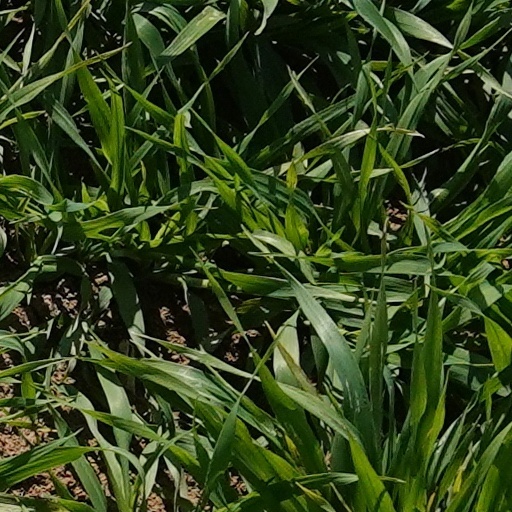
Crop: wheat